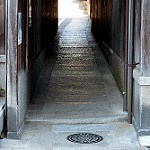
Label: street